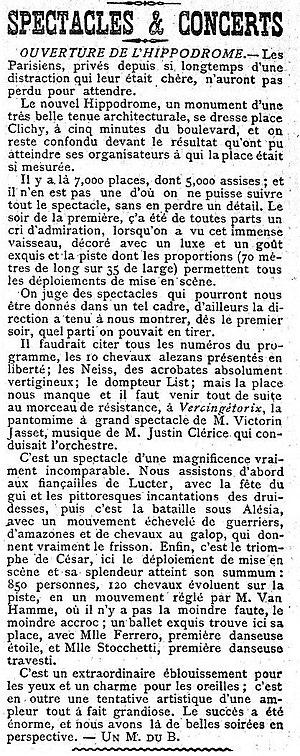
L'inauguration de l'Hippodrome situé 1 rue Caulaincourt à Paris dans le 18ème arrondissement. http://gallica.bnf.fr/ark:/12148/bpt6k285141r/f4.image.r.langFR
L'hippodrome de Montmartre est un bâtiment construit à Paris, entre la Place de Clichy et le cimetière de Montmartre, pour l'exposition universelle de 1900 et afin de prendre la suite de l'hippodrome du Champ-de-Mars. Qui avait succédé en 1894 à l'hippodrome au pont de l'Alma, vaste salle de spectacles qui avait été fermée en 1892.
L'Hippodrome est un très vaste et célèbre établissement parisien de spectacles en plein air ouvert de 1845 à 1869. La saison de l'Hippodrome débute en mai et s'achève en novembre. Il n'est pas ouvert toute l'année. Ainsi, par exemple, en 1852 son ouverture a lieu le mardi 4 mai, et la dernière représentation de la saison le dimanche 14 novembre.
La rue Caulaincourt est une rue du 18ᵉ arrondissement de Paris.